Transport in French Guiana

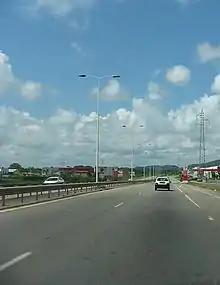
RN1 near Cayenne

As of 2018, there are 440 kilometres of national roads, 408 kilometres of departmental road, and 1,311 kilometres of municipal roads. There is no motorway.